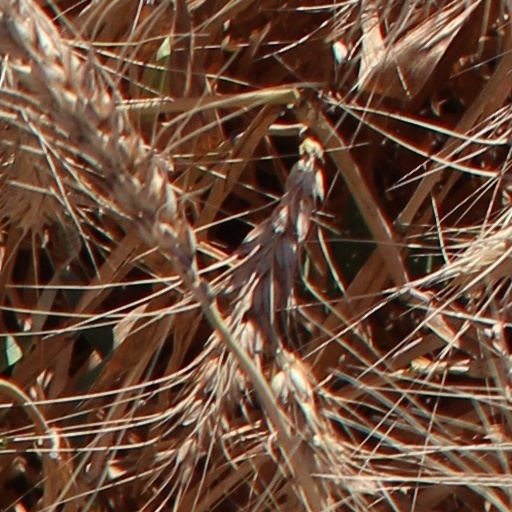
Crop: wheat